John Evelyn

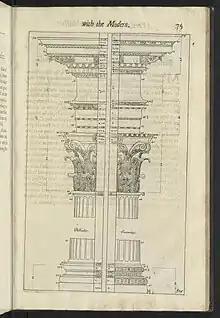
Page from <a href="https%3A//hdl.loc.gov/loc.rbc/Rosenwald.1510">"A Parallel of the Antient Architecture with the Modern"

"John Evelyn's Diary" remained unpublished as a manuscript until 1818. It is in a quarto volume containing 700 pages, covering the years between 1641 and 1697, and is continued in a smaller book – which brings the narrative down to within three weeks of its author's death. Despite entries going back to 1641, Evelyn only actually started writing his diary much later, relying on almanacs and accounts of other people for many of the previous events. A selection from this was edited by William Bray, with the permission of the Evelyn family, in 1818, under the title of "Memoirs illustrative of the Life and Writings of John Evelyn, comprising his Diary from 1641 to 1705/6, and a Selection of his Familiar Letters". Other editions followed, including those of H. B. Wheatley (1879) and Austin Dobson (3 vols, 1906). The modern edition is by Guy de la Bédoyère, who has also edited Evelyn's correspondence with Samuel Pepys.